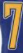
Number: 7